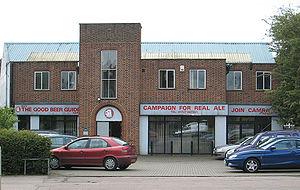
La CAMpaign for Real Ale est une organisation indépendante de consommateurs de bière britannique basée à St Albans, au Royaume-Uni.